Tomboy (1940 film)

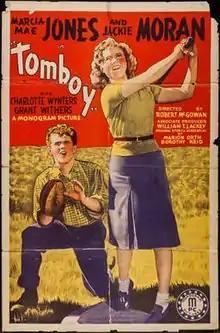
Theatrical release poster

Tomboy is a 1940 American romance film directed by Robert F. McGowan and written by Dorothy Davenport and Marion Orth. The film stars Marcia Mae Jones, Jackie Moran, Grant Withers, Charlotte Wynters, George Cleveland and Marvin Stephens. The film was released on April 20, 1940, by Monogram Pictures.